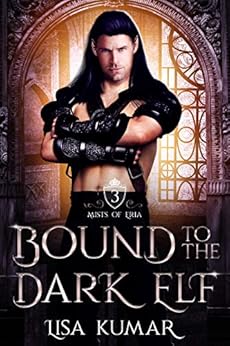
Bound to the Dark Elf (Mists of Eria Book 3)
Category: Buy a Kindle
About the Author I'm a wife, mother, and romance writer who grew up in small-town Indiana. I studied psychology in college and have worked off and on in the mental health field over the years. I now reside in the suburbs of Chicago with my husband and our two sons. When not spinning tales of romance and fantasy, I can often be found with my nose buried in a book. I also love going for walks with my youngest son and taking Zumba classes. One of my stories, Bound to the Elvin King, won Ind'Tale's 2015 RONE award for best Sci-Fi/Fantasy.   You can find me on:   Goodreads: http: //www.goodreads.com/lisa_kumar Facebook: http: //www.facebook.com/lisankumar
Features: From award-winning author Lisa Kumar comes a contemporary fantasy romance of a banished dark elf with a torturous past who finds his salvation--and the warming of his heart--in a mortal woman. | Liar, murderer, traitor … these are all names Eamon has been called, and he wears them with pride. Depending on which side one falls, those titles are only too true. But it's all part of his orchestrated manipulations. Up until the day he was banished from the fae land of Eria, he had schemed for millennia to protect his people, even resorting to murder. As punishment, the Erian king exiled him on Earth to live amongst the lowliest creatures of all — humans. Yet one frustrating and captivating woman shakes his ingrained beliefs to the core.Newly minted physical therapist Caralyn Alberts has been drawing images of a handsome, otherworldly stranger for as long as she can remember. She's chalked it up as a fluke occurrence of life. But when she finds the arrogant Eamon sprawled out on the ice at a local park, her life becomes just as slippery and dangerous as the hauntingly familiar elf. Enemies, friends, and unwilling partners inundate them from all sides.When Eamon's treacherous past makes a reappearance, they'll have to trust each other in order to keep their hearts — and their very lives — intact. ~This story is the third book in the Mists of Eria series and contains adult content. | This story is the third book in the Mists of Eria series and contains adult content and mentions past physical and sexual abuse. This book was previously published under the same title and has a new cover and fresh edits. | The Mists of Eria series will be a crossover with The Faerin series. Kaiden and Ashlee from Falling for the Driade, the first The Faerin book, appear in this story. Both series are perfect for lovers of elf (fae)/human romance.